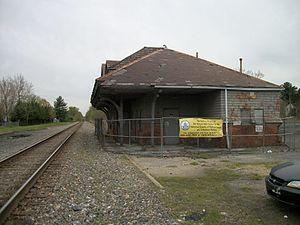
Aberdeen est une ville située dans le comté de Harford, dans l'état du Maryland. Sa population est de 14 959 habitants en 2010. Son nom, donné par des migrants écossais, vient de la ville d'Aberdeen.